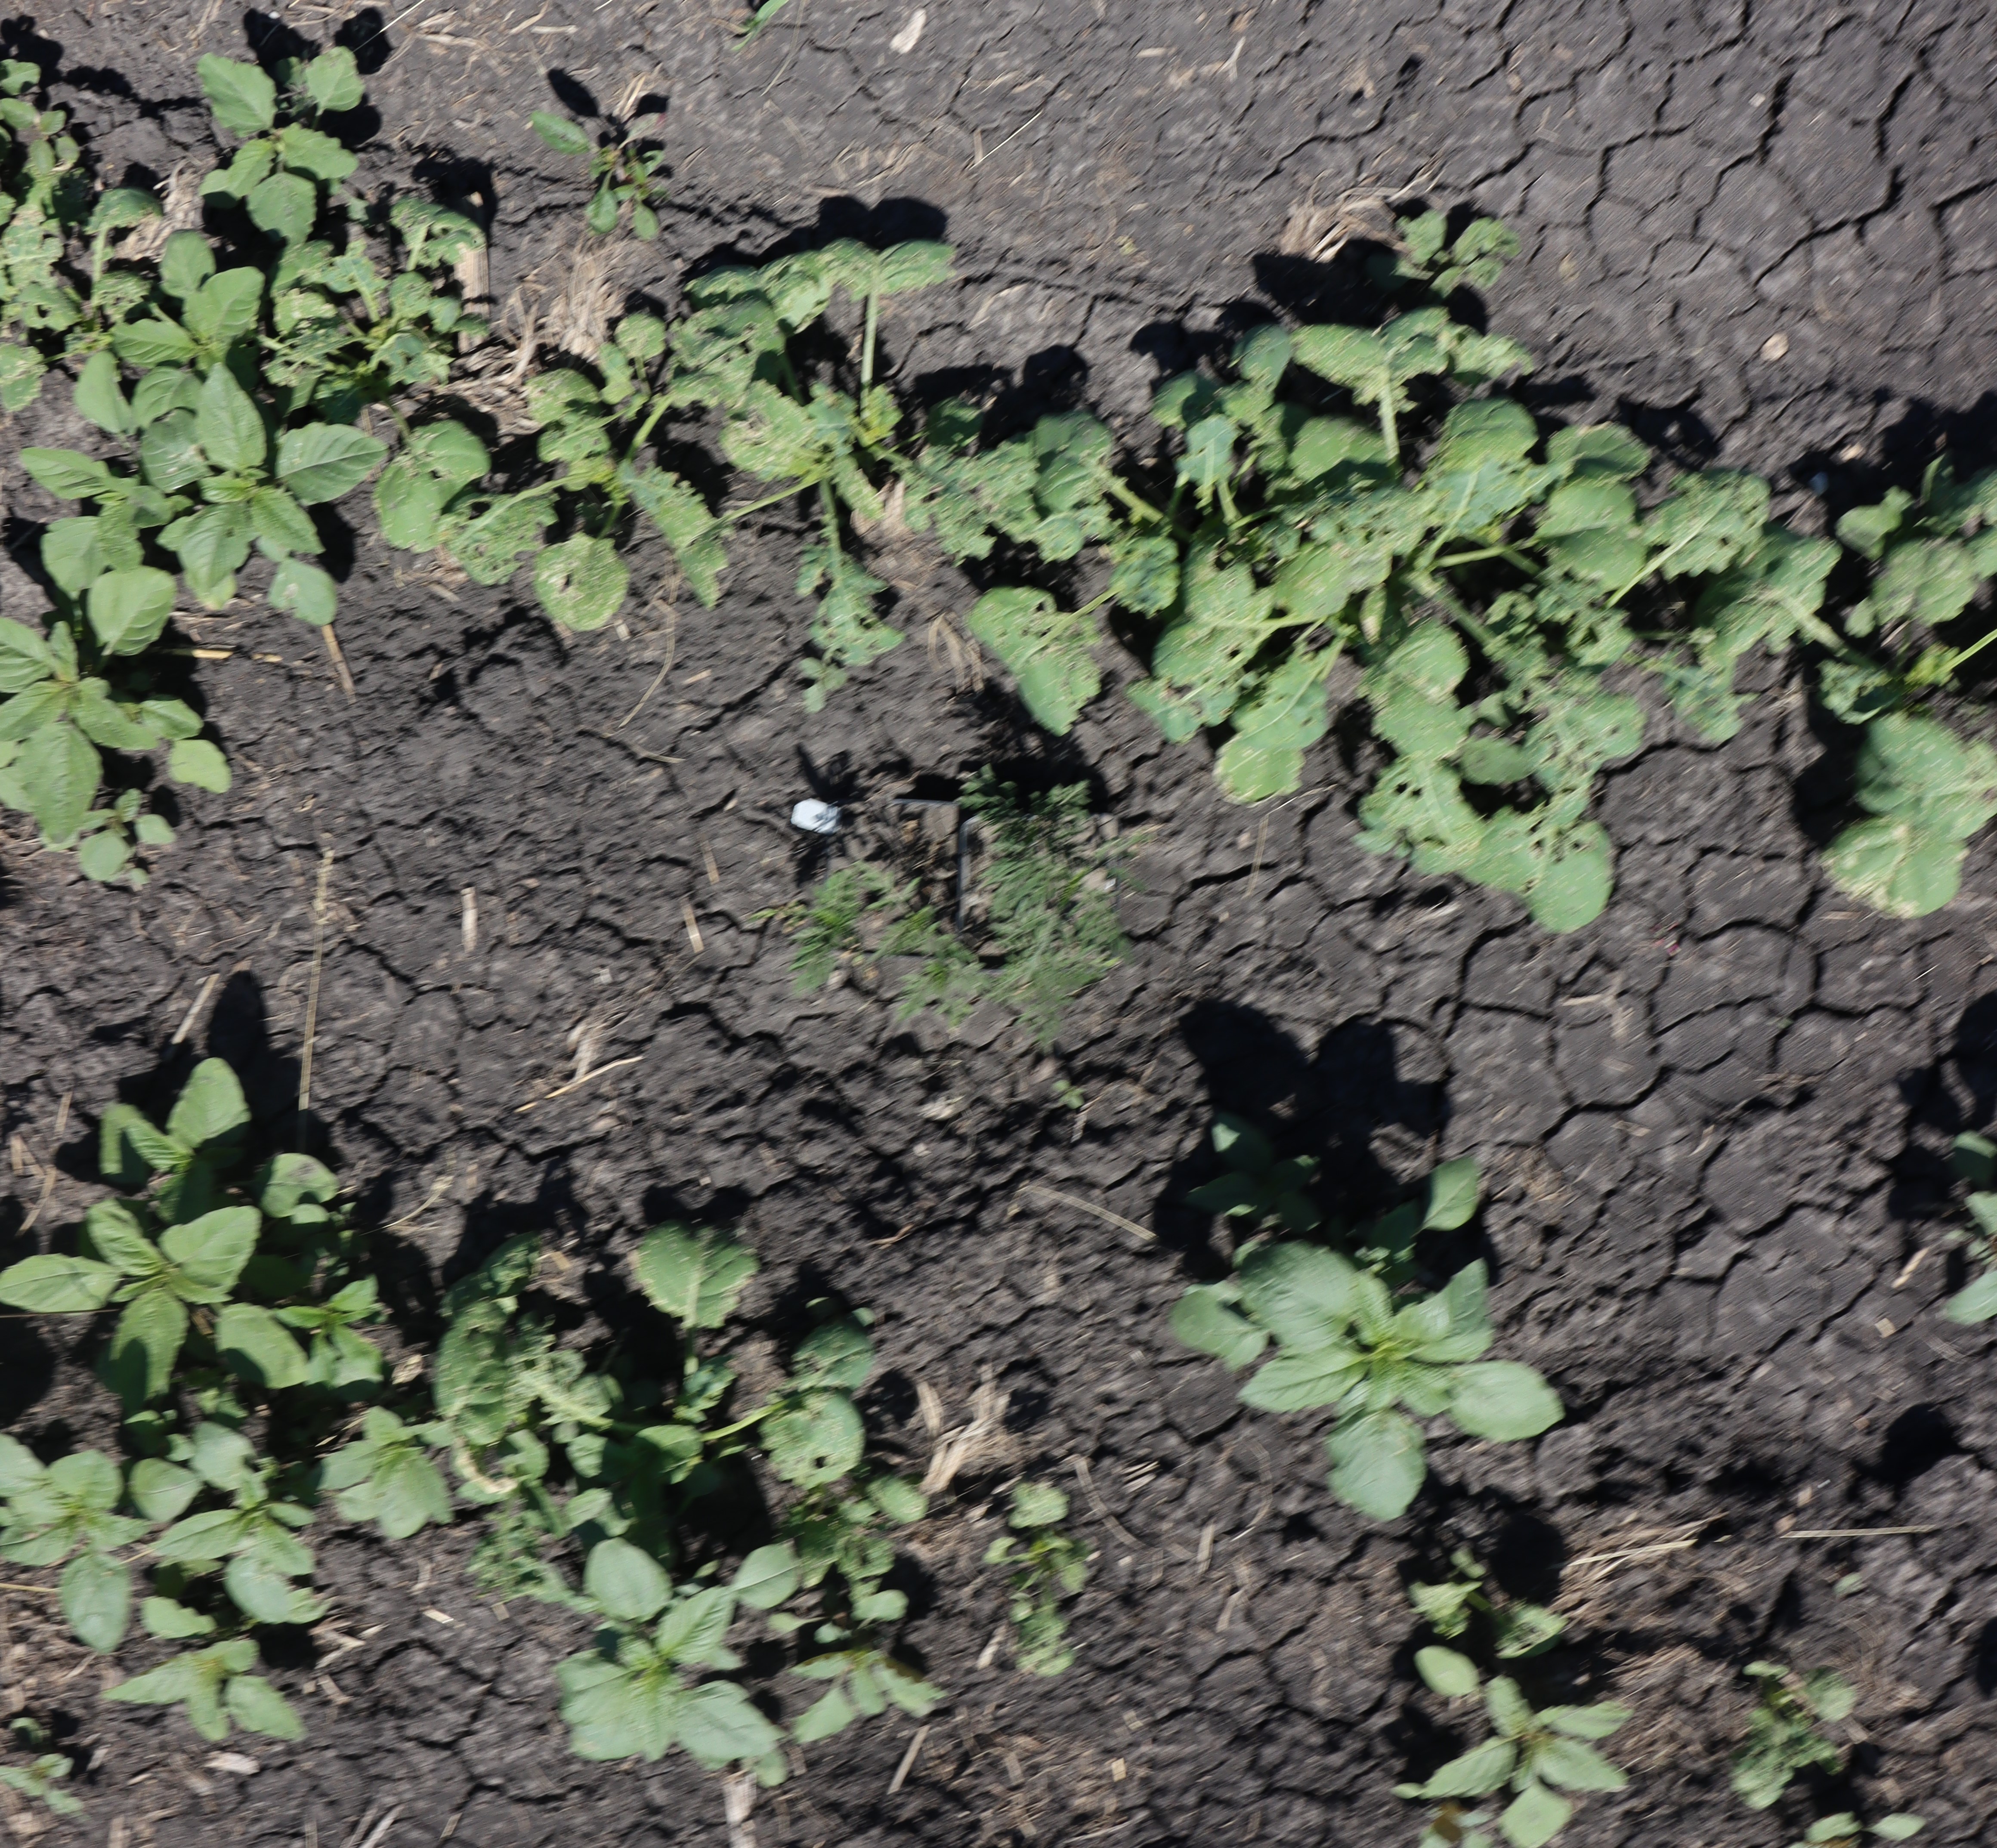
Crop: Canola
Objects: Ragweed, Ragweed, Canola, Canola, Canola, Canola, Canola, Canola, Canola, Canola, Canola, Canola, Canola